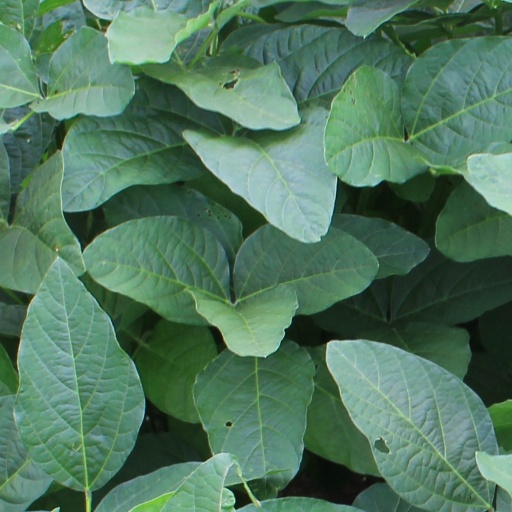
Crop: soybean